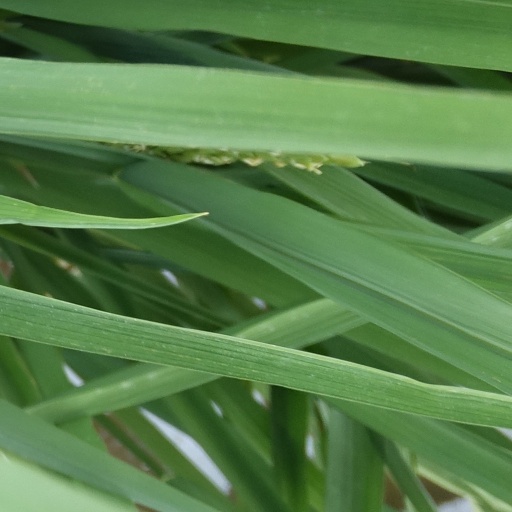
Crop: rice